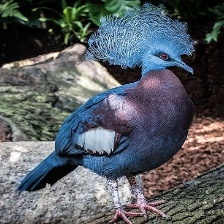
Species: VICTORIA CROWNED PIGEON
Scientific name: GOURA VICTORIA